Roadside Picnic

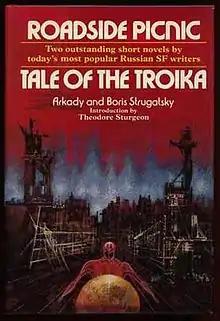
Book cover (also featuring "Tale of the Troika")

Roadside Picnic is a philosophical science fiction novel by the Soviet authors Arkady and Boris Strugatsky that was written in 1971 and published in 1972. It is their most popular and most widely translated novel outside the former Soviet Union. As of 2003, Boris Strugatsky counted 55 publications of "Roadside Picnic" in 22 countries.